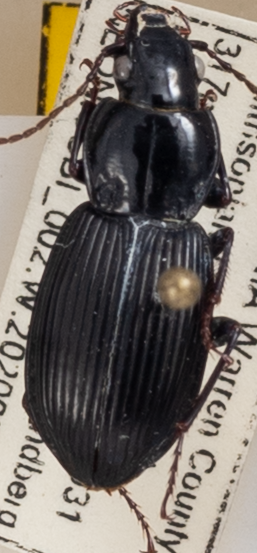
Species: Pterostichus stygicus
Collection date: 2020-09-10
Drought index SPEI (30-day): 1.46
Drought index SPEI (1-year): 0.412
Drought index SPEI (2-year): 1.28